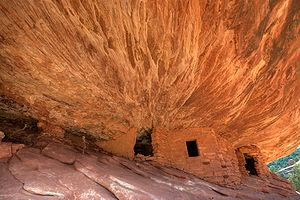
Le monument national de Bears Ears est un monument national américain désigné comme tel par le président des États-Unis Barack Obama le 28 décembre 2016, le même jour que le Gold Butte National Monument, dans le Nevada. Il protégeait 1,35 million d'acres dans le comté de San Juan, principalement les deux buttes de Bears Ears et interdisant tout projet nouveau d'exploitation minière et pétrolière. Une décision très controversée du président Donald Trump du 4 décembre 2017 a réduit sa surface de 85 %, ramenant la surface protégée à 817 km², fait sans précédent par son ampleur dans l'histoire des monuments nationaux américains.